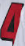
Number: 4